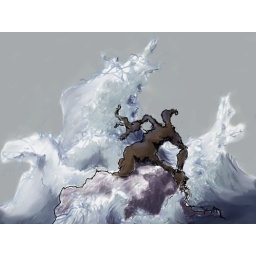
A silly tree stump sitting on a rock being engulfed by waves.